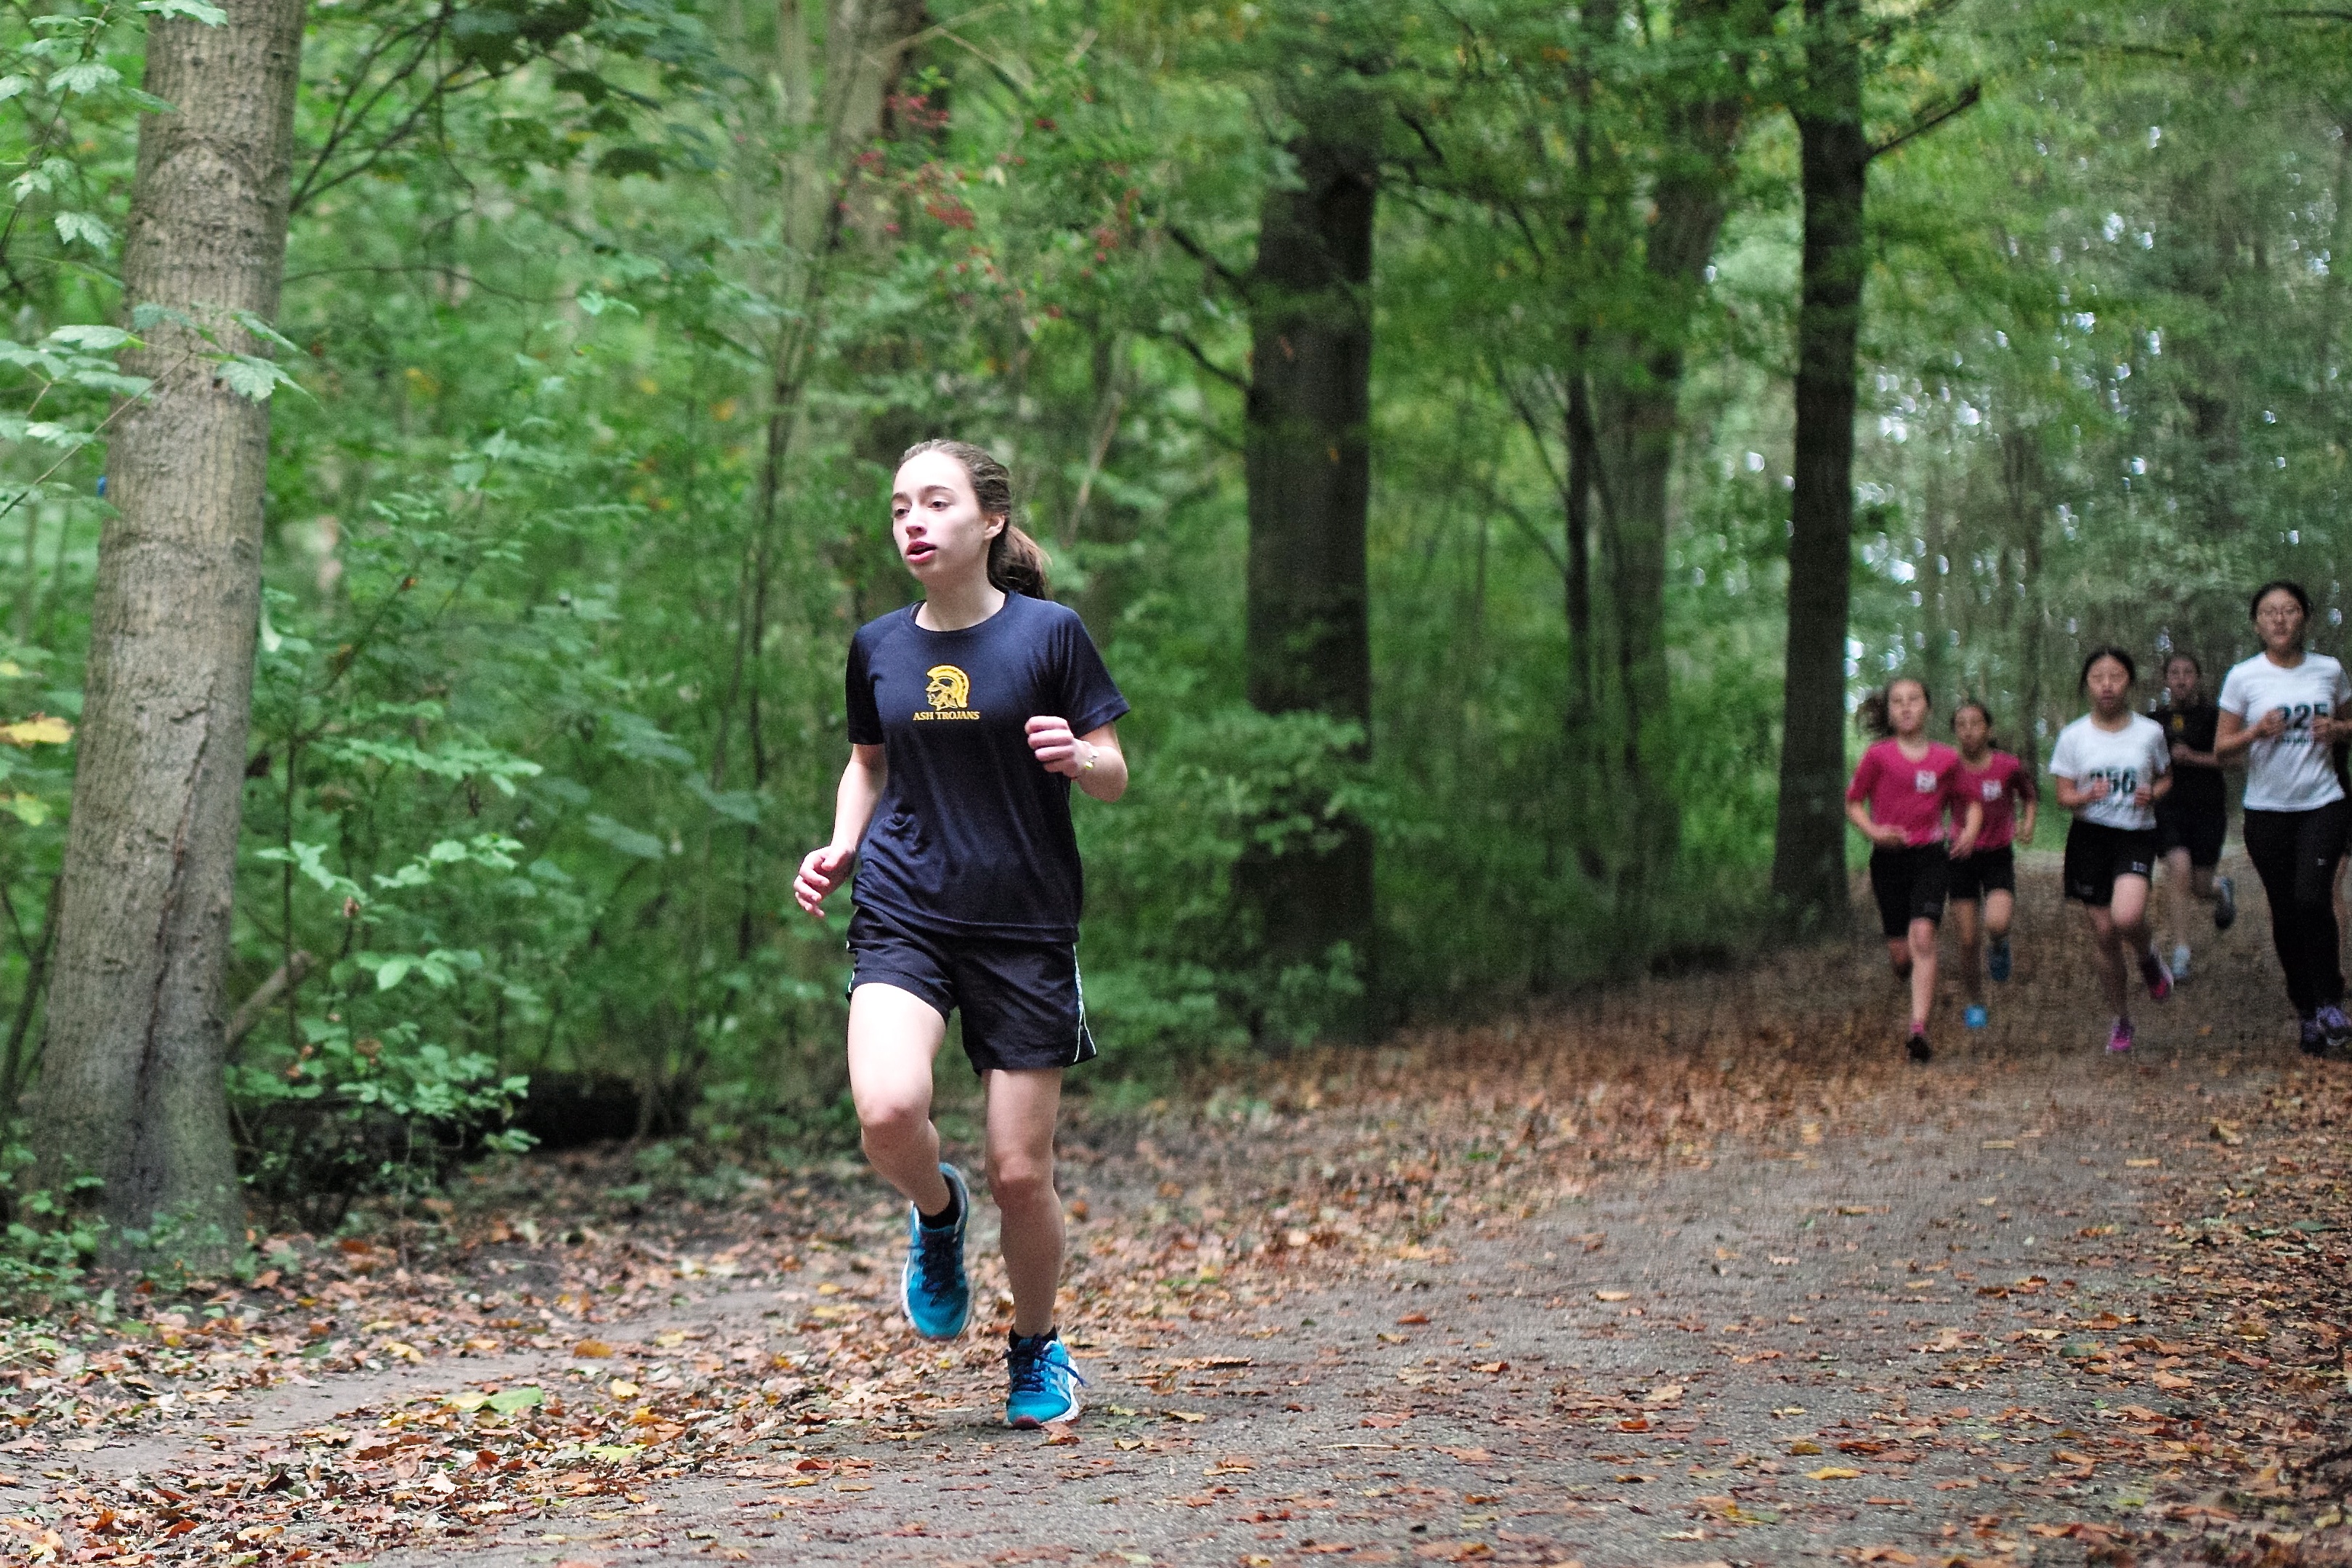
walking, person, girl, trail, sport, boy, running, run, recreation, europe, jogging, runner, ash, crosscountry, race, competition, woods, holland, amsterdam, netherlands, m, sports, 50, school, runners, middle, endurance, leica, 240, summilux, athletics, meet, xc, isa, amsterdamsebos, physical exercise, outdoor recreation, human action, ultramarathon, cross country running